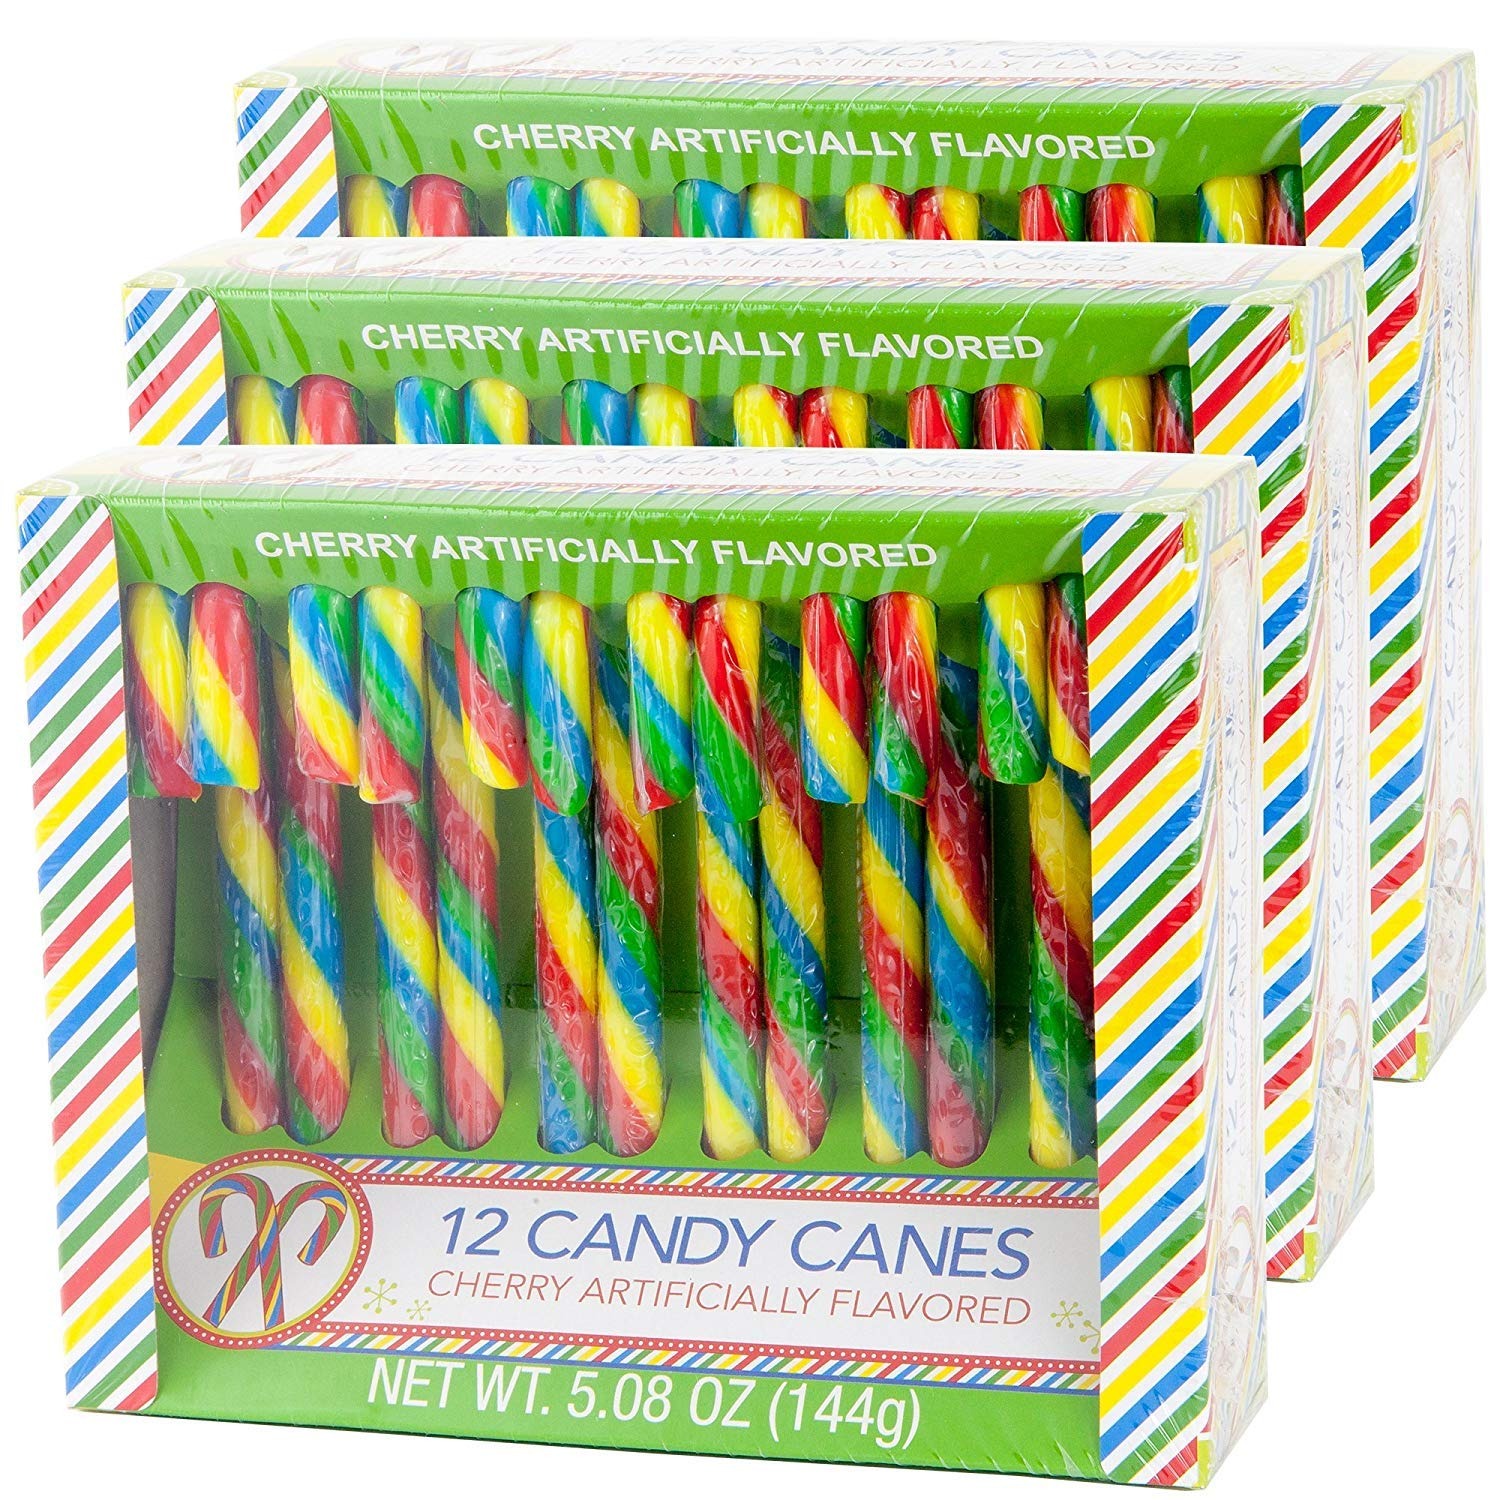
Item Name: Candy Cane Cherry Flavored | 12 Pieces in Each Box - Net 5.08 Oz Pack of 3-36 Total Count | Individually Wrapped (Cherry)
Bullet Point 1: You will receive 3 Candy Cane Cherry Flavored 12 Pieces in each box Net 5.08 Oz (Pack of 3 - 36 Total Count).
Bullet Point 2: All the candy canes are Individually wrapped for quality.
Bullet Point 3: The perfect holiday treats to share with family and friends.
Bullet Point 4: Also great for decoration, like decorating your Christmas tree.
Bullet Point 5: BUY NOW while supplies last and HAPPY HOLIDAYS...
Product Description: You will receive 3 Candy Cane Cherry Flavored 12 Pieces in each box Net 5.08 Oz (Pack of 3 - 36 Total Count). All the candy canes are Individually wrapped for quality. The perfect holiday treats to share with family and friends. Also great for decoration, like decorating your Christmas tree. BUY NOW while supplies last and HAPPY HOLIDAYS...
Value: 15.24
Unit: Ounce

Price: 12.97